Zurich Bible

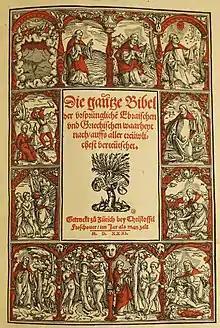
Title page of Zürch bible, 1531. Printed by Froschauer, this was for quite a while the most significant edition of the Zürich bible, from a textual and design perspective.

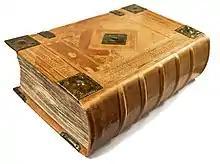
Froschauer bible, 1580

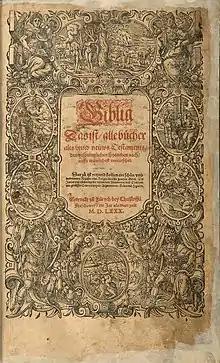
title page Froschauer-Bibel from 1580

The Zurich Bible ("Zürcher Bibel", also "Zwinglibibel") is a Swiss German Bible translation historically based on the rescensions of Huldrych Zwingli. Recent editions have a stated aim of maximal philological exactitude.